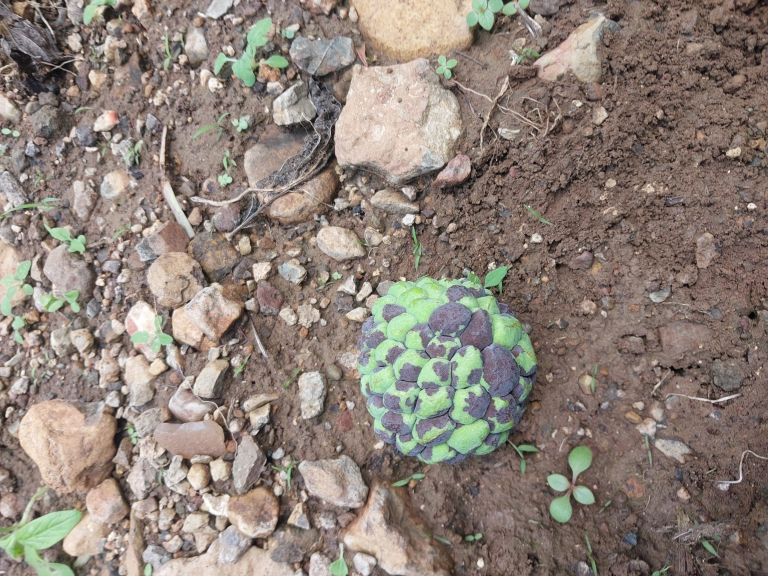
Disease label: Diplodia Rot